Beer in San Diego County, California

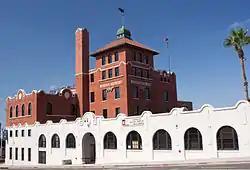
The old Mission Brewery building in San Diego

Mission Brewery, located in the Middletown neighborhood of San Diego, opened in 1913 and closed due to Prohibition. It was never reopened as a brewery, but the landmark five-story brick building was repurposed several times, for kelp extraction until the 1980s and ultimately as an office building, still in operation. The building was listed on the National Register of Historic Places in 1989. The name Mission Brewery was revived in 2007 by a brewery located in the historic Wonder Bread building in downtown San Diego.